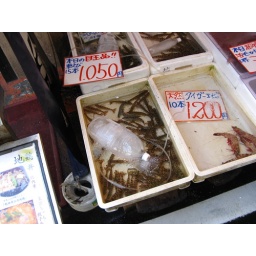
Tsukiji fish market in Japan.